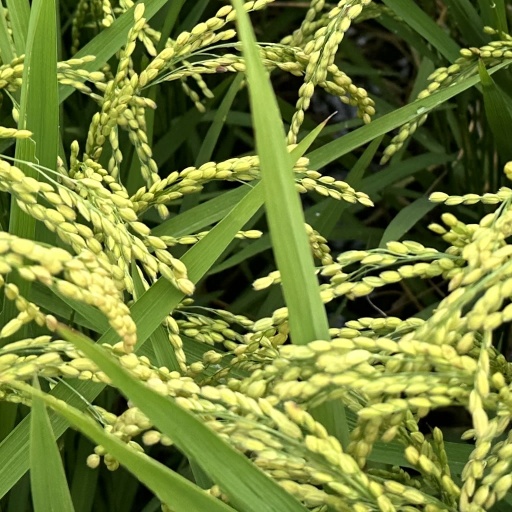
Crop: rice